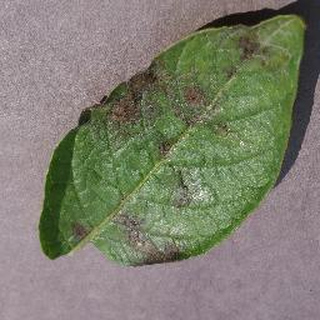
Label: potato_late_blight